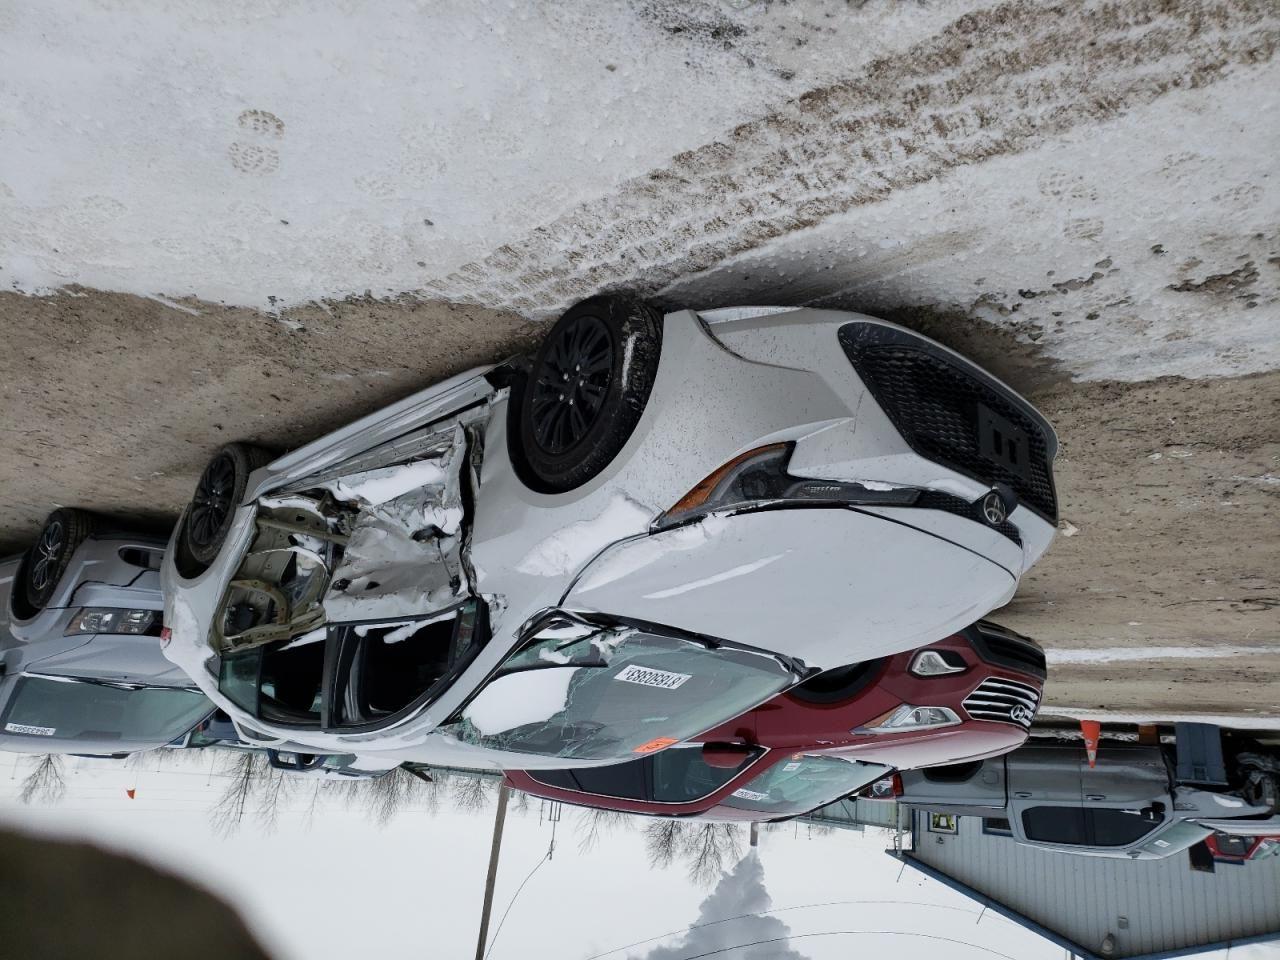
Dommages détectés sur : porte avant gauche, porte arrière gauche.
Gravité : majeur